History of East Texas State Teachers College

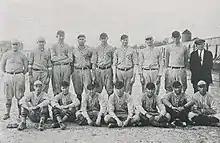
The 1923 East Texas State Lions baseball team

On November 20, 1924, President Randolph B. Binnion resigned the presidency to become provost at George Peabody College for Teachers in Nashville, Tennessee, and the board of regents selected Samuel H. Whitley as his successor. Whitley was the Dean of the Faculty at ETSTC and a professor of mathematics at the time of his selection, prior to which he had been a high school principal in Corsicana and, briefly, Assistant State Superintendent. Whitley was inaugurated as ETSTC's third president on January 16, 1926, the same day as the dedication of the Education Building, the first campus building to be paid for by state funds. The building was constructed with an appropriation of $285,000 from the Texas Legislature and was built by the Jones Construction Company of San Antonio; it featured a 2,500-seat auditorium and originally included 35 classrooms. It was later renamed the Arthur C. Ferguson Social Sciences Building and, as of 1993, was still one of the most-used buildings on campus. By that year, all of the buildings constructed during the presidencies of Mayo and Binnion had been demolished and replaced, leaving the Ferguson Social Sciences Building as the oldest structure still standing on campus.